Clive Sinclair

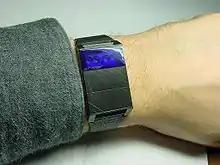
Sinclair Radionics Black Watch (launched in 1975)

His last appearance as assistant editor was in April 1969. Through UTP, Sinclair had access to thousands of devices from 36 manufacturers. He contacted Semiconductors Ltd (who at that time sold semiconductors made by Plessey) and ordered rejects to repair. He produced a design for a miniature radio powered by a couple of hearing aid cells and made a deal with Semiconductors to buy its micro-alloy transistors at 6d (2½p) each in boxes of 10,000. He then carried out his own quality control tests, and marketed his renamed MAT 100 and 120 at 7s 9d (38¾p) and 101 and 121 at 8s 6d (42½p).